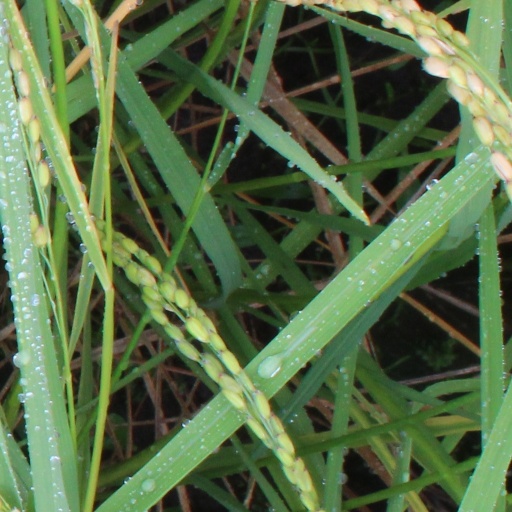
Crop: rice